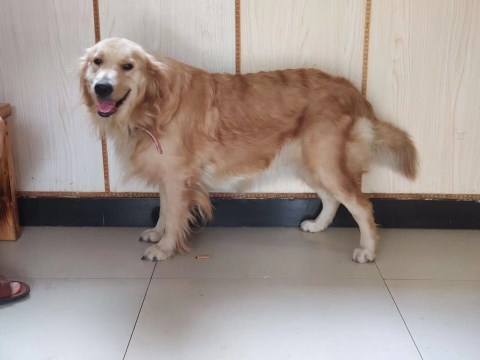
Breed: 5355-n000126-golden_retriever